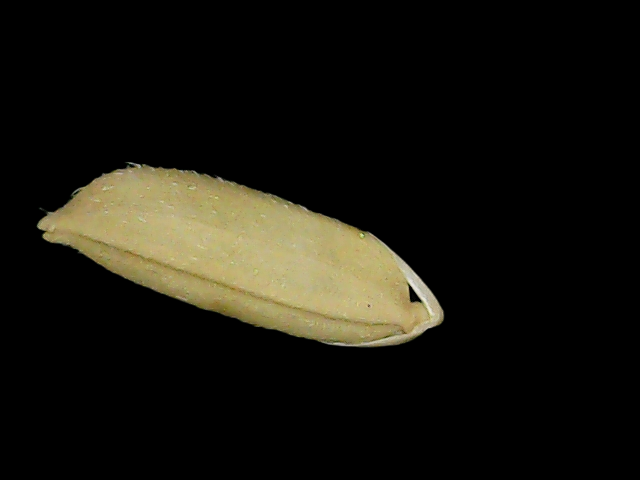
Rice variety: Br23